Presidency of Franklin D. Roosevelt (1933–1941)

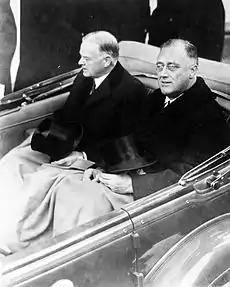
Outgoing president Hoover and president-elect Roosevelt on Inauguration Day, 1933

When Roosevelt took office on March 4, 1933, the economy had hit rock bottom. In the midst of the Great Depression, a quarter of the American workforce was unemployed, two million people were homeless, and industrial production had fallen by more than half since 1929. By the evening of March 4, 32 of the 48 states – as well as the District of Columbia – had closed their banks. The New York Federal Reserve Bank was unable to open on the 5th, as huge sums had been withdrawn by panicky customers in previous days. Beginning with his inauguration address, Roosevelt laid the blame for the economic crisis on bankers and financiers, the quest for profit, and the self-interest basis of capitalism: